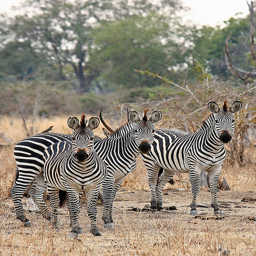
A group of zebras standing in grassy area with trees in background.
Several zebras are standing on short brown grass.
Three zebras standing and watching the camera man.
a number of zebras standing close together in a field
A photo of three zebras stand on the grassy field.